Expedition of the Thousand

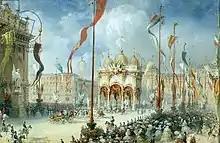
Carlo Bossoli: the royal procession at the opening of the Parliament of the Kingdom of Italy

On 7 July, Giuseppe Garibaldi proclaimed himself Dictator of Sicily "in the name of Victor Emmanuel, King of Italy". Garibaldi then ordered Giacomo Medici to advance upon Messina, Enrico Cosenz to advance upon Catania, and Nino Bixio to advance upon Syracuse, gathering more Sicilian volunteer irregulars. King Francis II strengthened his Bourbon garrisons at Messina and Syracuse.